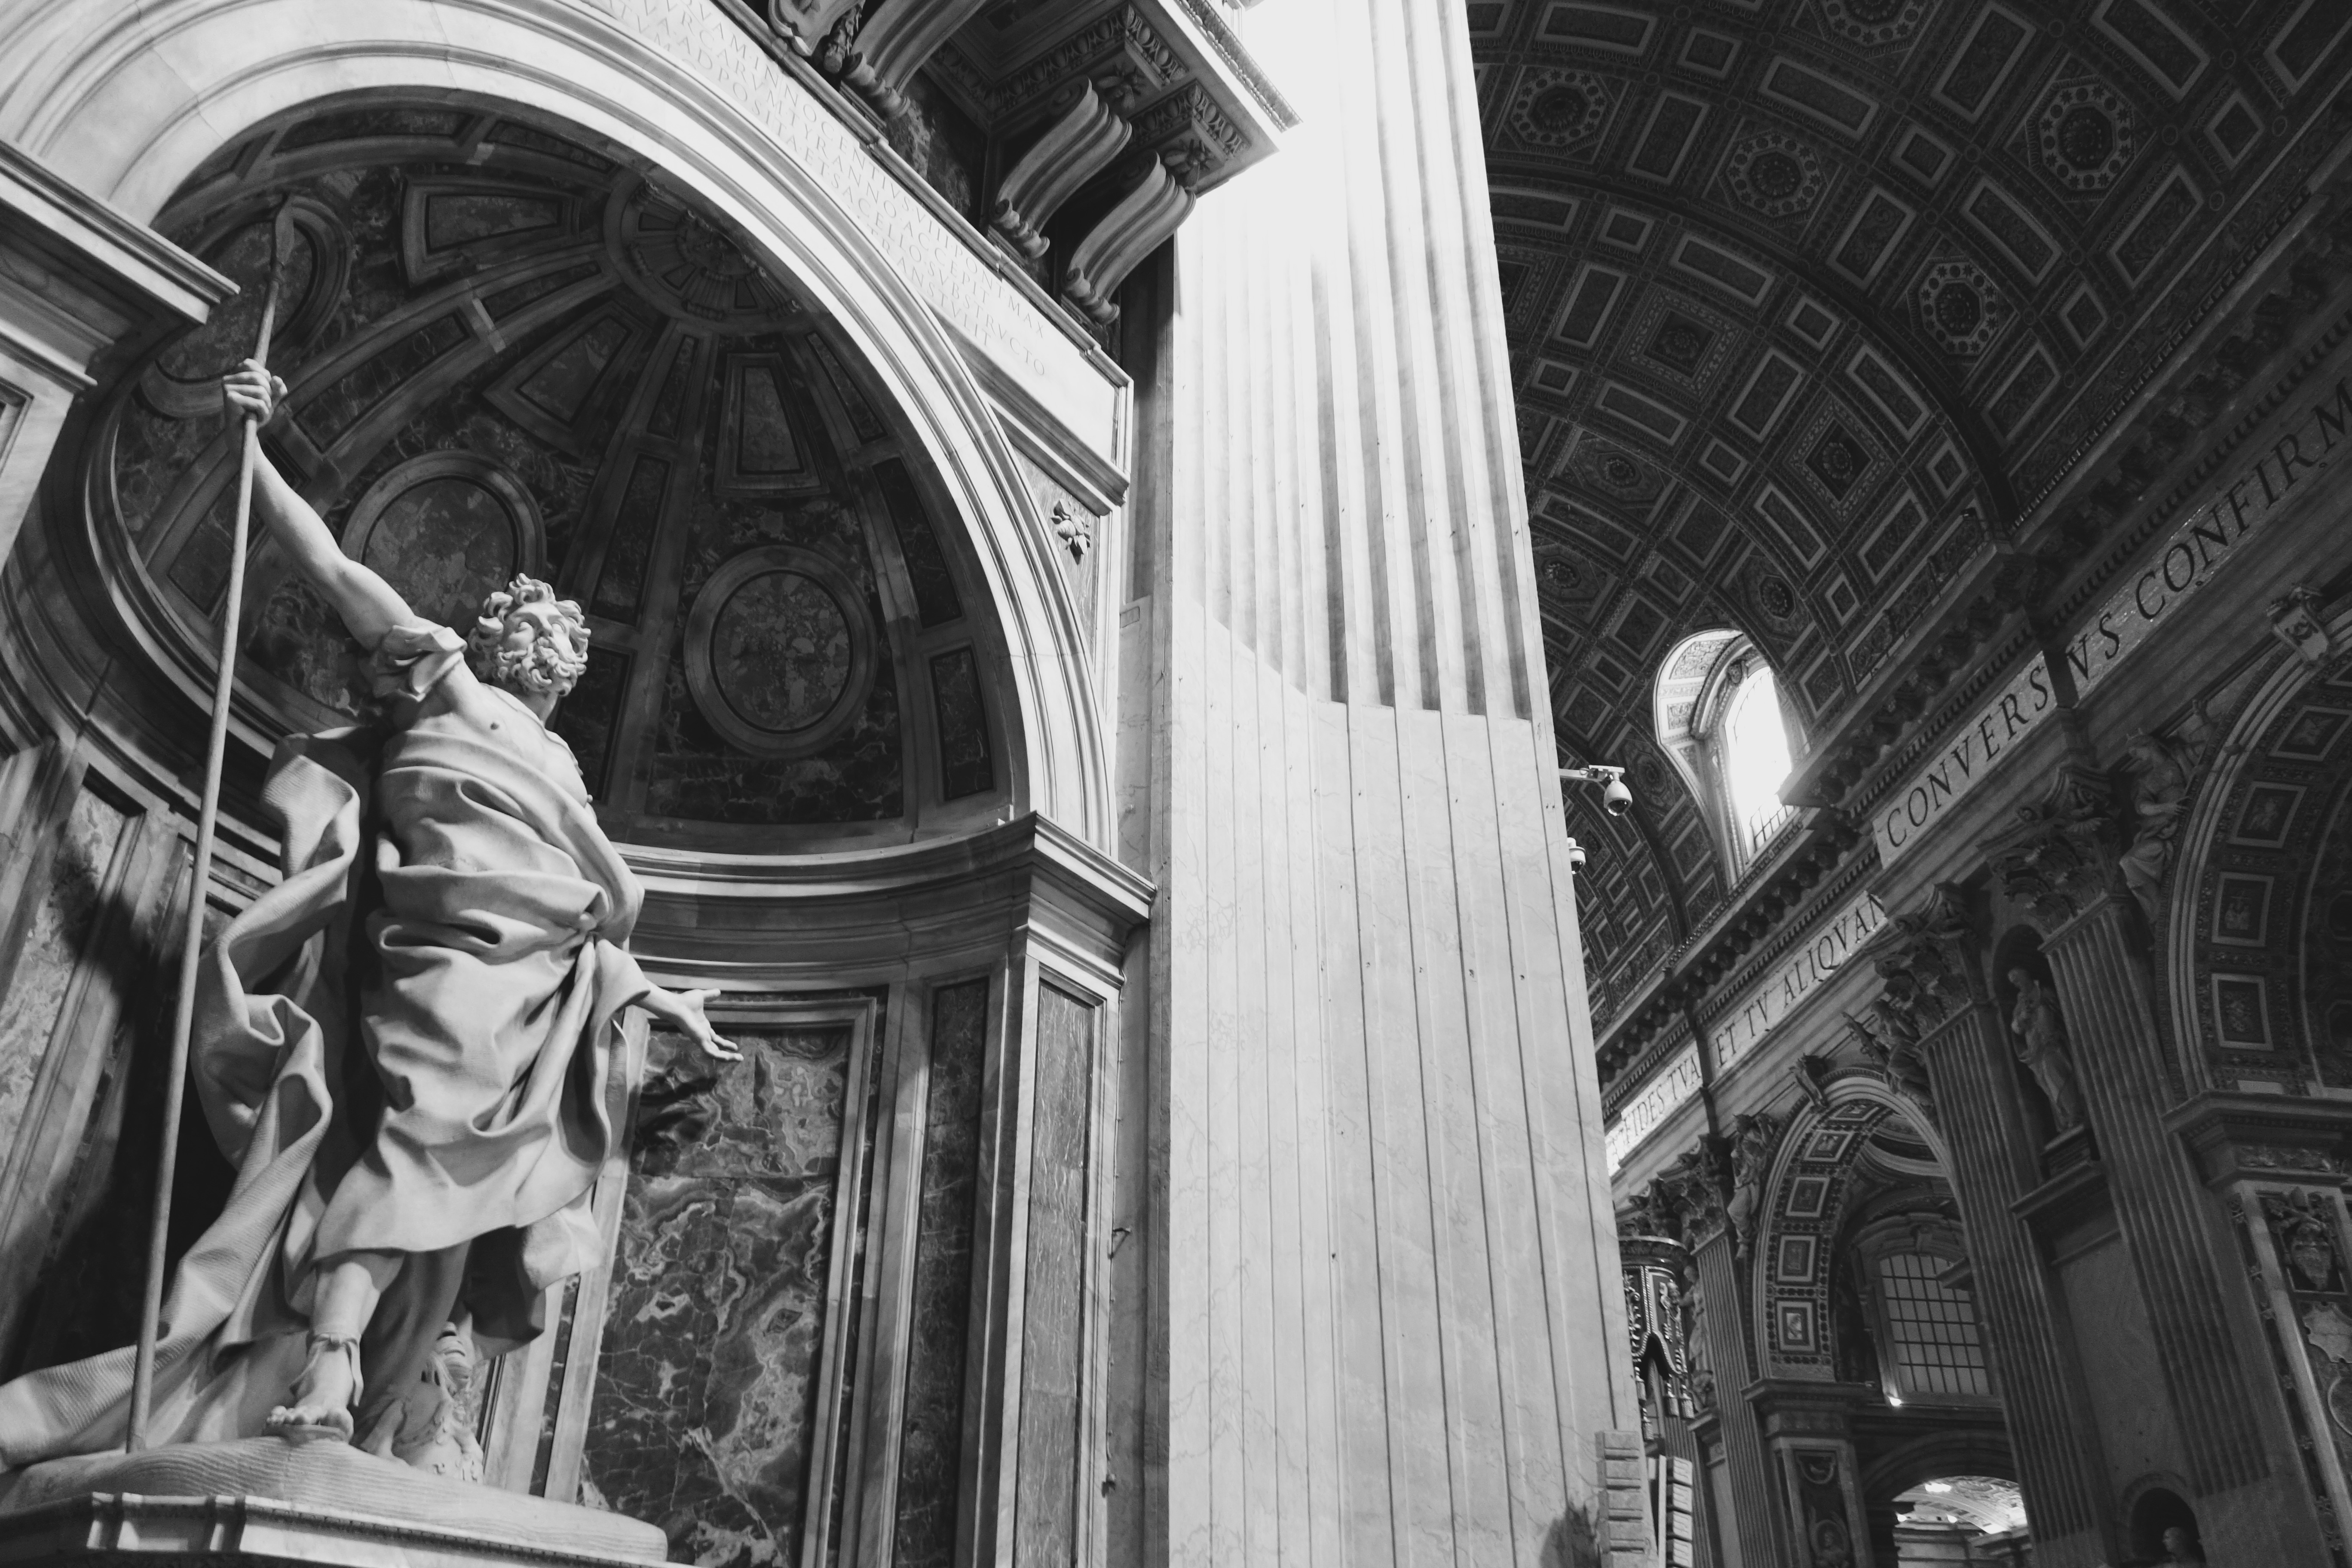
black and white, statue, arch, cathedral, monochrome, symmetry, photograph, image, metropolis, gothic architecture, monochrome photography